Freddie Spencer

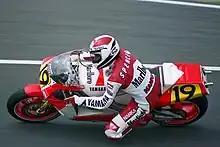
Spencer on Yamaha YZR500 at the 1989 Japanese Grand Prix

In 1984, Honda developed a radically new V4 NSR500 that featured the fuel tank under the engine and the expansion chambers under a false tank above the engine. Teething problems and injuries from crashes hindered Spencer's defense of his crown and he was relegated to fourth place in the championship. In spite of this, he still managed to win three times with the NSR500, and twice more on the NS500 three cylinder machine.